HMS Saucy (1918)

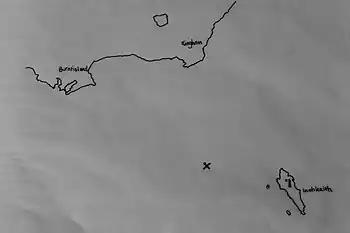
Location of the wreck of HMS "Saucy" in the Firth of Forth in relation to Inchkeith and to the south Fife coast

HMS "Saucy" was a British tug hired in the Second World War for use as a rescue tug in the Firth of Forth. She was lost with almost all crew on 4 September 1940 after hitting a mine. Saucy was built as an Admiralty rescue (salvage) tug in the First World War.